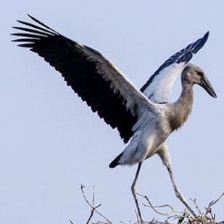
Species: ASIAN OPENBILL STORK
Scientific name: ANASTOMUS OSCITANS
ImageNet parent category: white_stork